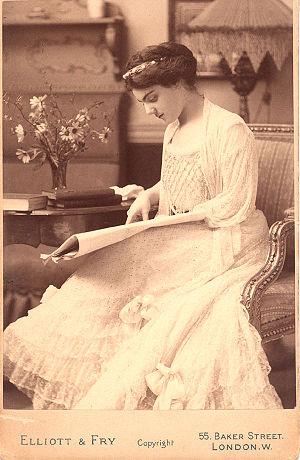
Éva Gauthier, née le 20 septembre 1885 à Ottawa et morte le 26 décembre 1958 à New York, est une cantatrice canadienne mezzo-soprano et professeur de chant.